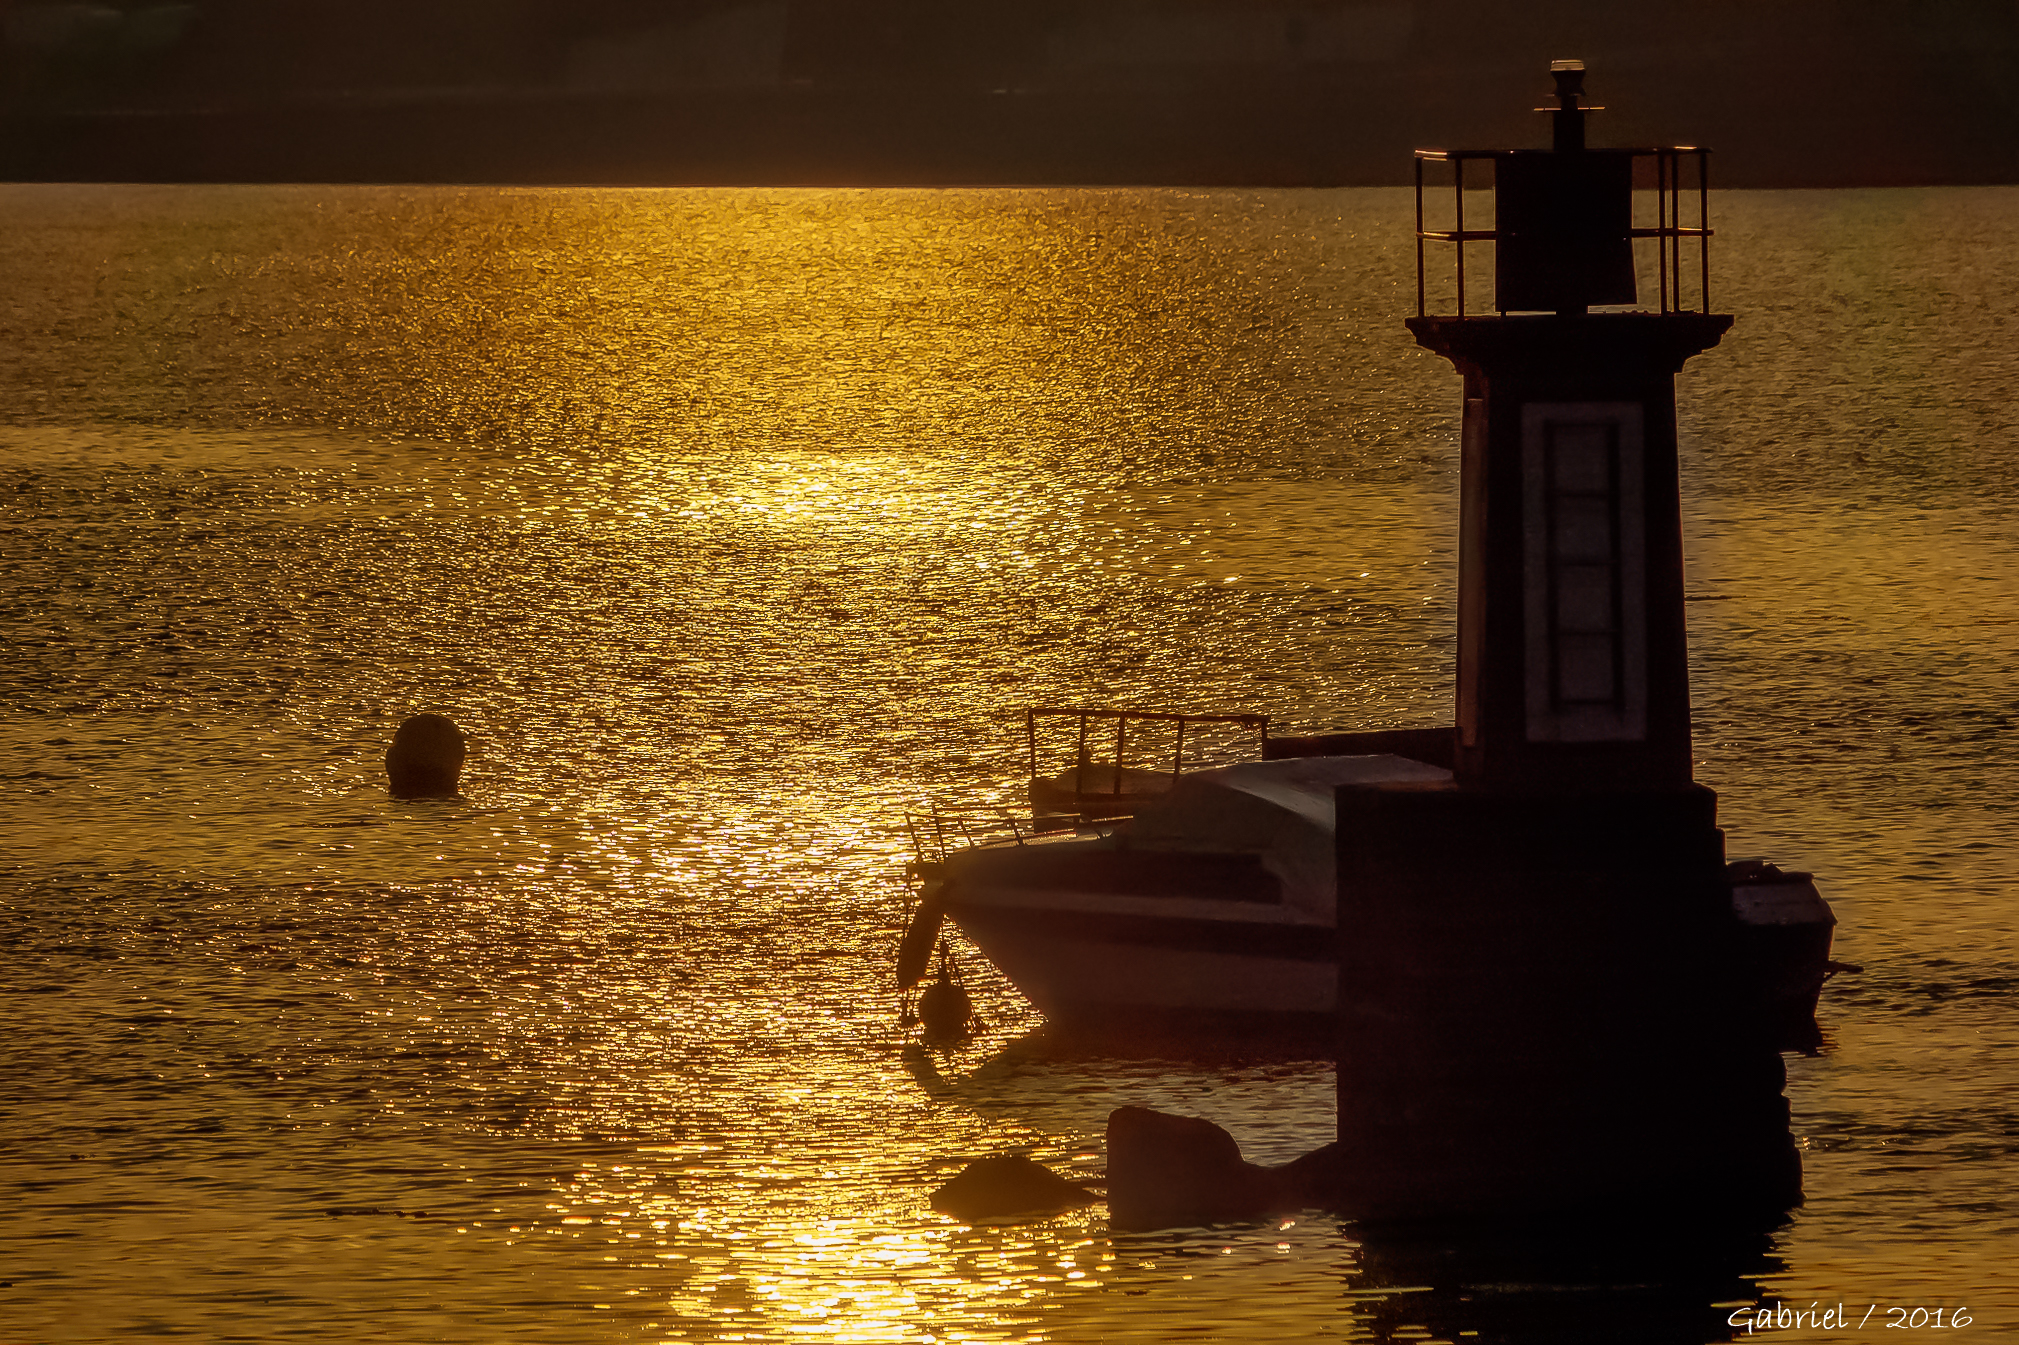
landscape, sea, water, light, sun, sunrise, sunset, night, sunlight, morning, dawn, dusk, evening, reflection, tower, darkness, hdr, spain, puestadesol, galicia, pontevedra, paisajes, espana, ggl1, gaby1, xovesphoto, sonydscrx10iii, sonyrx10iii, rx10iii, rx10m3, lourido